Masayoshi Yoshino

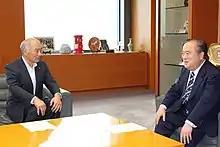
Masayoshi Yoshino and Governor of Ibaraki Prefecture Masaru Hashimoto in 2017

On 26 April 2017, he became the minister responsible for disaster reconstruction in the Tohoku Region, after the previous minister, Masahiro Imamura, resigned after making insensitive remarks about the 2011 earthquake and tsunami which had hit the Tohoku region.